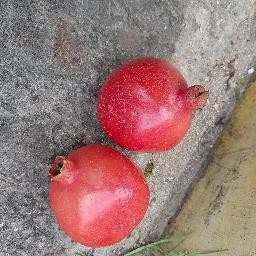
Fruit: Pomegranate
Quality: Good